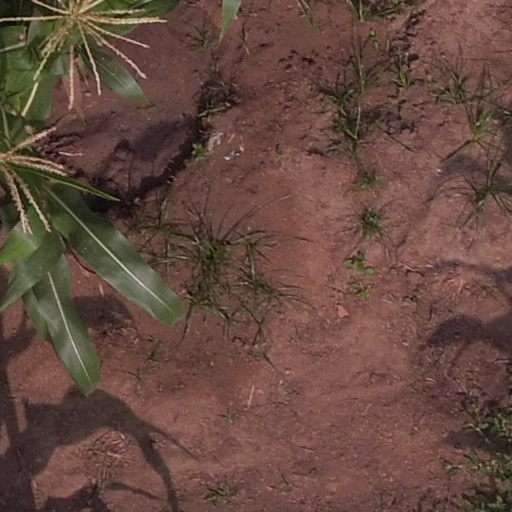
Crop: maize; corn